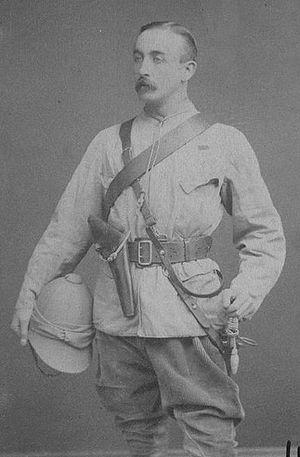
La liste des gouverneurs généraux du Canada depuis la Confédération en 1867 présente ceux qui ont occupé ce poste de 1867 à nos jours. Pour la liste des gouverneurs des différentes entités historiques qui composent aujourd'hui le Canada, voir la Liste des gouverneurs du Canada avant la Confédération.
Minto est un village situé au centre du Nouveau-Brunswick dans le comté de Queens. Il est le site de la première mine de charbon du Canada, exploitée entre 1639 et 2010.